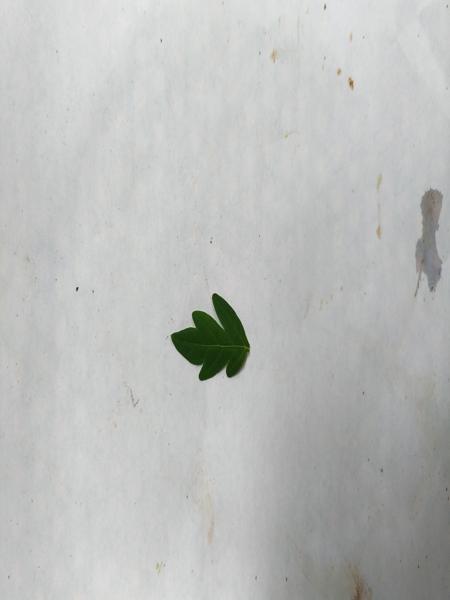
Plant: Balloon_Vine